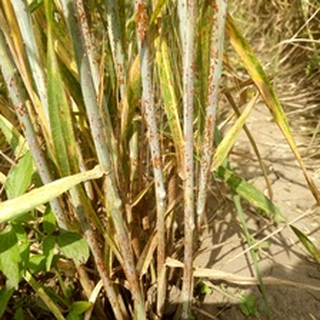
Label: wheat_black_rust